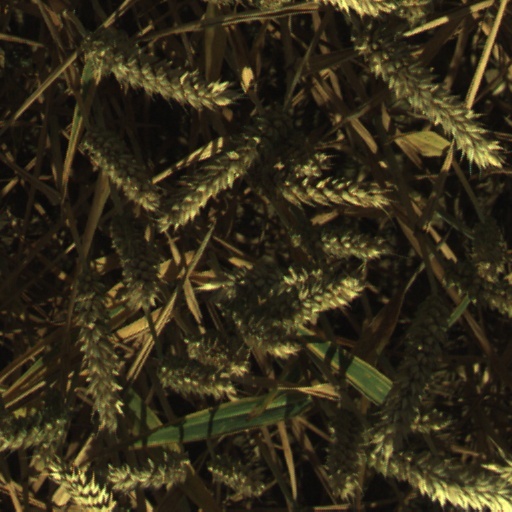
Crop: wheat